Nathan Jawai

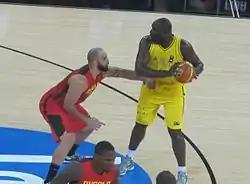
Jawai playing for Australia at the 2014 FIBA World Cup.

Jawai debuted for Australia at the 2005 FIBA Under-21 World Championship. He represented the Australian Boomers at the 2009 FIBA Oceania Championship, 2014 FIBA World Cup, and 2015 FIBA Oceania Championship.